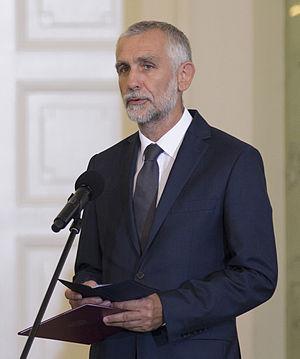
Maciej Hipolit Grabowski, né le 13 août 1959 à Gdańsk, est un homme politique polonais. Il est ministre de l'Environnement entre 2013 et 2015.